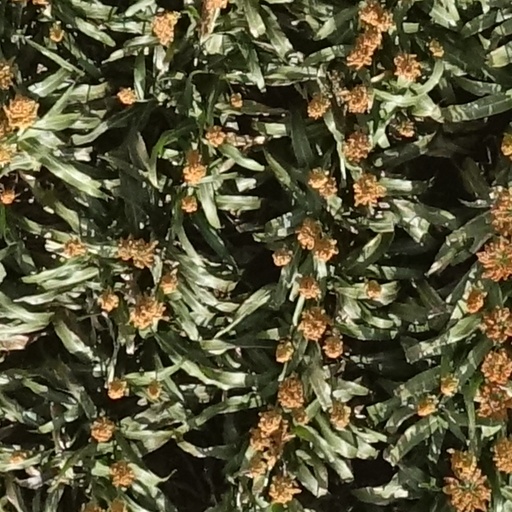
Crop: sorghum